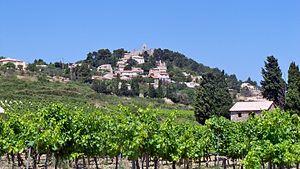
Vue générale d Rasteau, Vaucluse
Rasteau est une commune française située dans le département de Vaucluse, en région Provence-Alpes-Côte d'Azur.
Le rasteau est l'un des deux vins doux naturels du vignoble de la vallée du Rhône, le second est le muscat de Beaumes-de-Venise, les deux étant produits dans le département de Vaucluse.